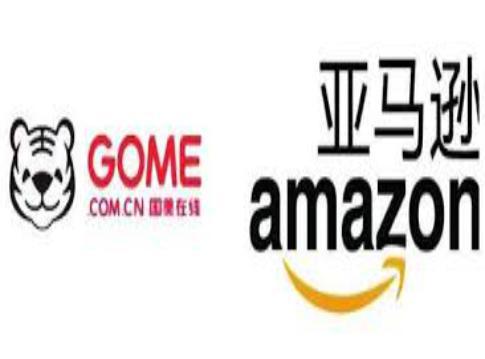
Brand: gome-2
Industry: Electronic